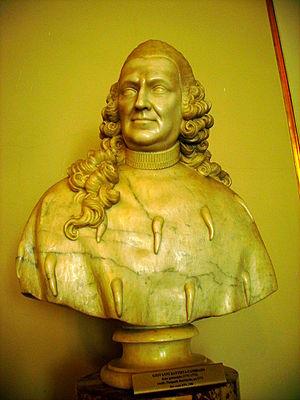
Giovanni Battista Cambiaso, né le 19 juillet 1711 à Gênes et mort le 23 décembre 1772 à Gênes, est un homme politique italien, 171ᵉ doge de Gênes du 16 avril 1771 au 23 décembre 1772, date de sa mort avant la fin normale de son mandat.